No. 115 Squadron RAF

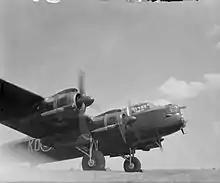
Engine testing on a Lancaster B.II of No. 115 Squadron at RAF East Wretham, 1943

In the Second World War, the squadron took part in scores of raids and also played an active part in Gardening (minelaying) for victory. In April 1940, while flying Wellingtons (and while on temporary loan to RAF Coastal Command) it gained the distinction of making the RAF's first bombing raid of the war on a mainland target - the enemy-held Norwegian airfield of Stavanger Airport, Sola. Sixteen months later, in August 1941, under the command of Trevor Freeman, it undertook the initial Service trials of Gee, the first of the great radar navigational and bombing aids. As a result of its subsequent report on these trials Gee was put into large-scale production for RAF Bomber Command.